Winthrop University

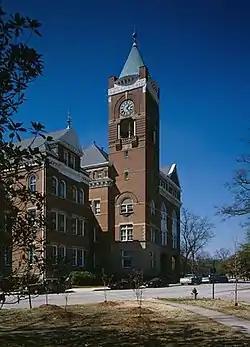

The university's campus is in the city of Rock Hill, South Carolina. The Winthrop College Historic District is listed on the National Register of Historic Places (NRHP), as are Tillman Hall and Withers Building. The Winthrop University campus has its own zip code of 29733. Rock Hill has a total of five historic districts listed on the NRHP.